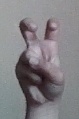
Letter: toot